N10 highway

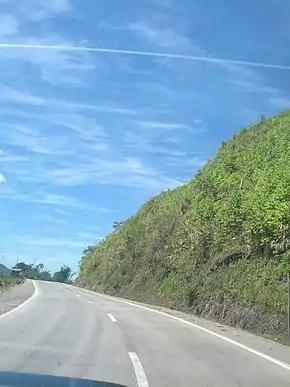
Bukidnon–Davao Road

N10 continues in Bukidnon–Davao Road, starting from Maramag. It then traverses to the municipalities of Quezon and Kitaotao, before reaching the city of Davao. It reaches its southern terminus at Maharlika Highway/Davao–Cotabato Road (N1/AH26) in Talomo, Davao City.